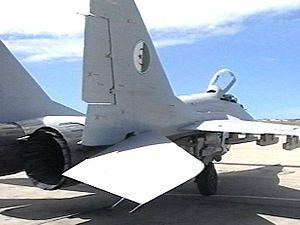
L'Armée nationale populaire, est la force militaire de l'Algérie depuis l'indépendance du pays le 5 juillet 1962, chargée de la défense du pays. Elle est composée des cinq grandes forces, forces terrestres, navales, aériennes, de défense aérienne du territoire, de gendarmerie nationale et de garde républicaine placées sous l'autorité du ministère de la Défense nationale et du président de la République, qui est, selon la constitution, le chef suprême des forces armées. Les forces armées algériennes comprennent également divers services interarmées placés sous la direction du chef d'état-major.
Les forces aériennes algériennes, sont la composante aérienne de l'Armée nationale populaire.